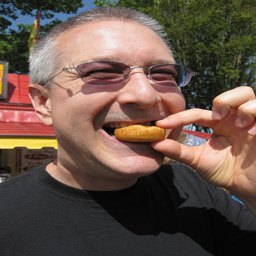
A man smiles while eating a small piece of food
A man wearing glasses is eating a donut.
A man wearing glasses with grey hair eating something.
A man in a black shirt eating some type of small cake.
A man is putting food into his mouth with his fingers.